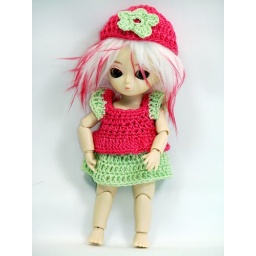
Talia in pink hat with green flower